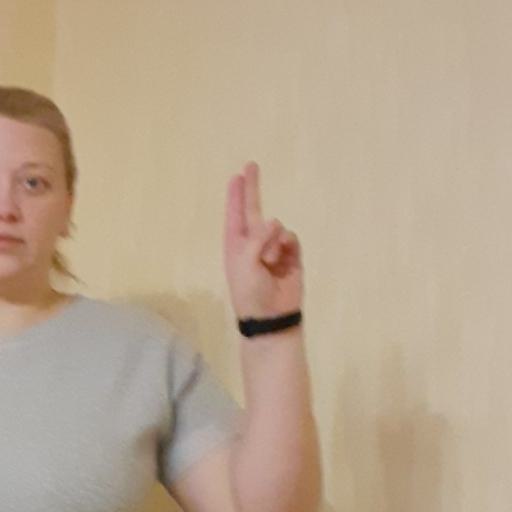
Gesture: two_up